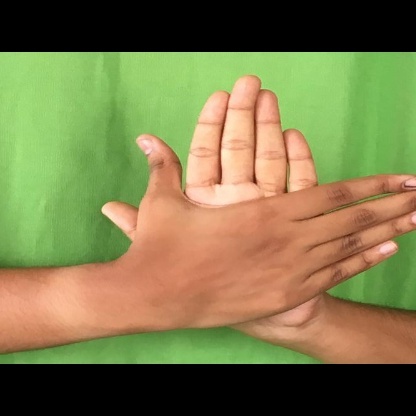
Mudra: Chakra